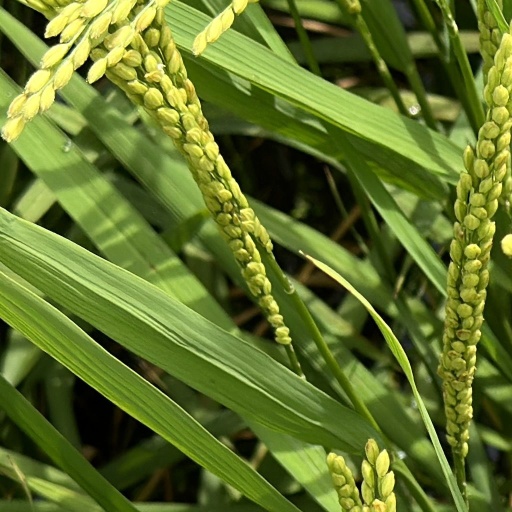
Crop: rice